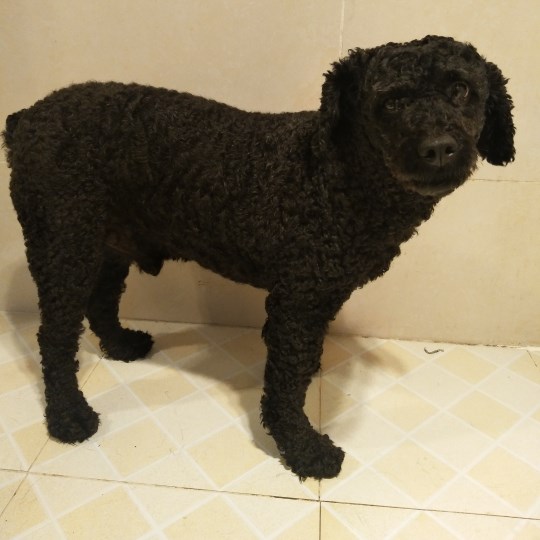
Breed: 2925-n000114-toy_poodle